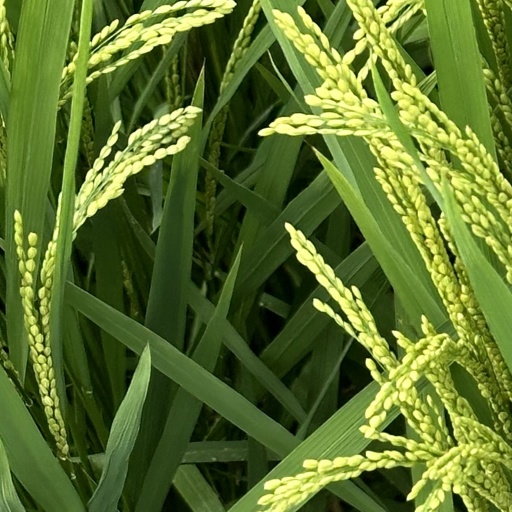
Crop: rice